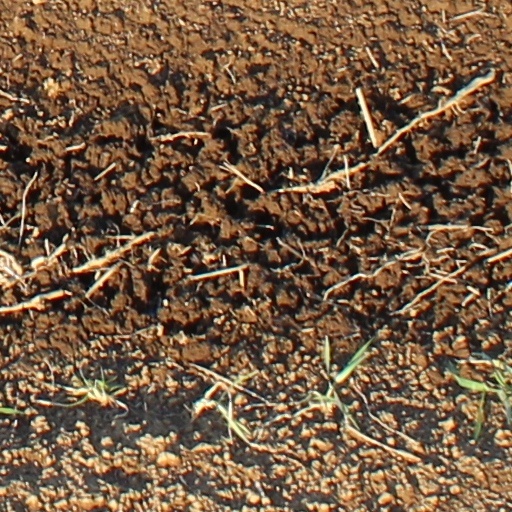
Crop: wheat